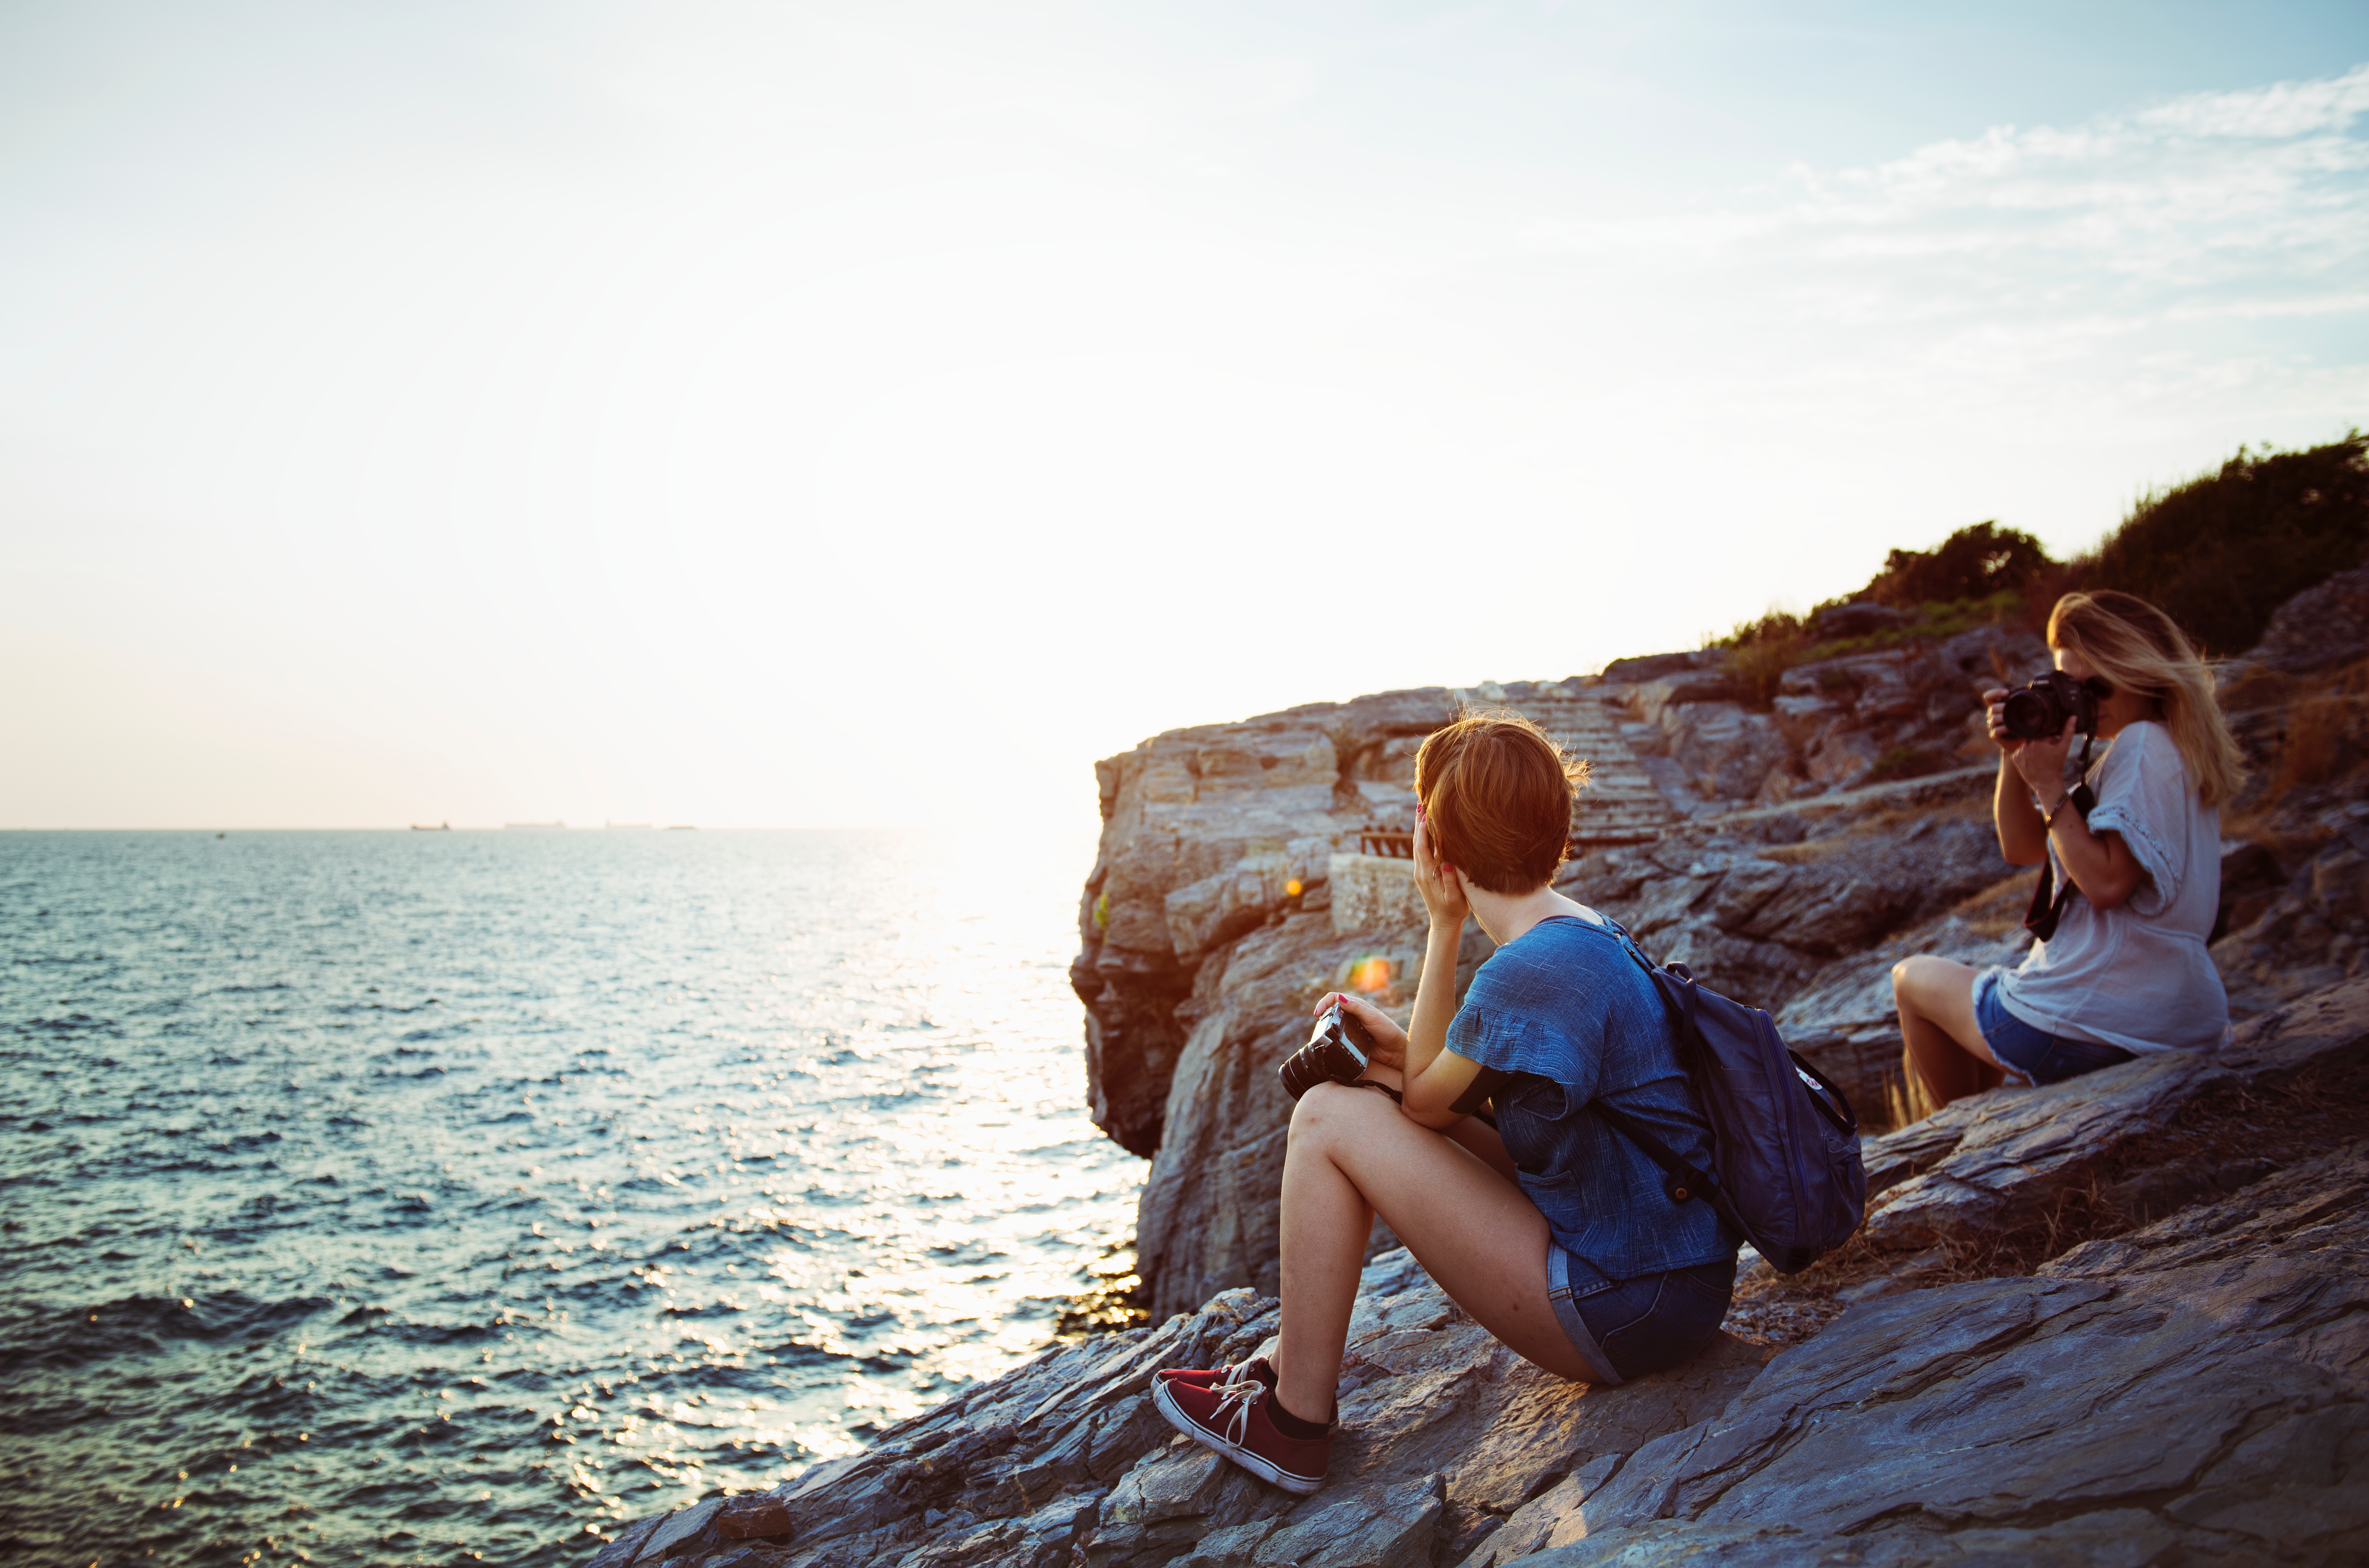
beach, sea, coast, rock, ocean, woman, photography, photographer, sunlight, shore, wave, vacation, travel, cliff, female, terrain